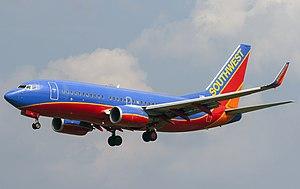
Southwest N785SW atterrissant à l'aéroport international de Baltimore-Washington, Maryland, États-Unis